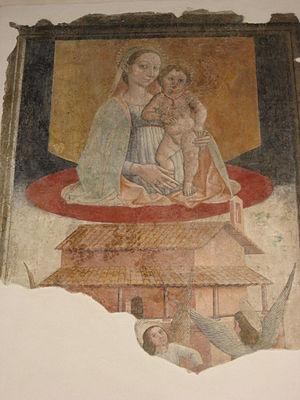
Andrea de Litio ou Delitio ou encore Delisio est un peintre italien de la première Renaissance lié au style gothique international, qui fut actif dans les Abruzzes entre 1430 et 1480.